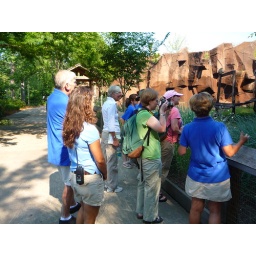
The girls in the green and pink shirts are my fellow state park interperters Laura and Stacey.